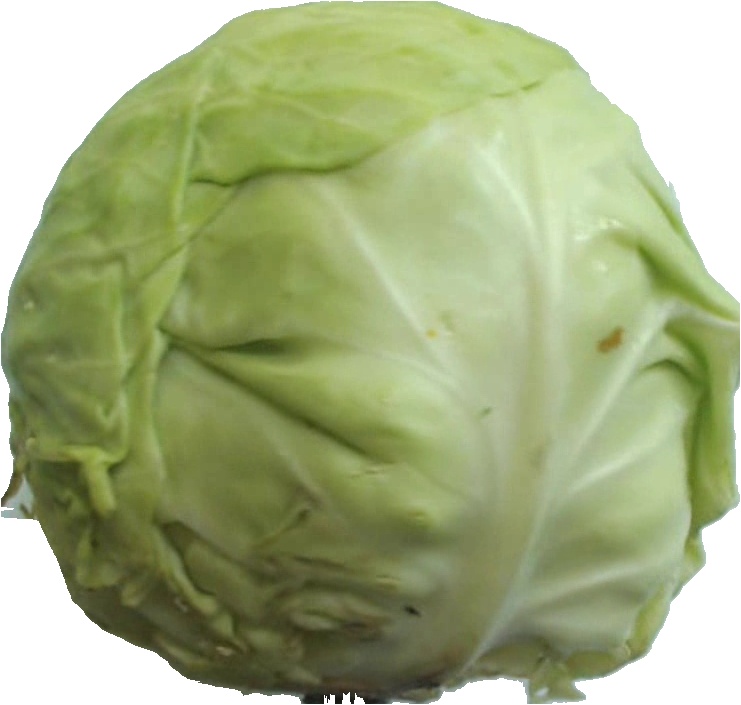
Label: cabbage_white_1